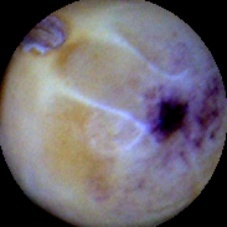
Label: Spotted